My Instant Death Ability Is So Overpowered

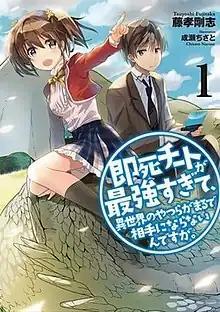
First light novel volume cover

, commonly known simply as Instant Death, is a Japanese light novel series written by Tsuyoshi Fujitaka. The series originated on the Shōsetsuka ni Narō website, which the author closed on December 10, 2023, before being published in print with illustrations by Chisato Naruse by Earth Star Entertainment from October 2016 to March 2023 for 14 volumes. A manga adaptation, illustrated by Hanamaru Nanto, began serialization in "Comic Earth Star" in March 2018. As of June 2025, the series' individual chapters have been collected into twelve volumes. An anime television series adaptation produced by Okuruto Noboru aired from January to March 2024.